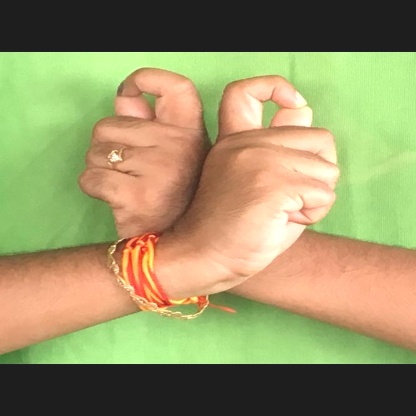
Mudra: Berunda